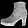
Label: Ankle boot